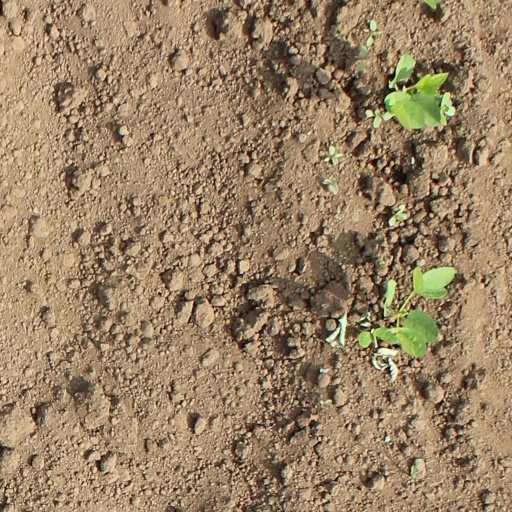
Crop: soybean